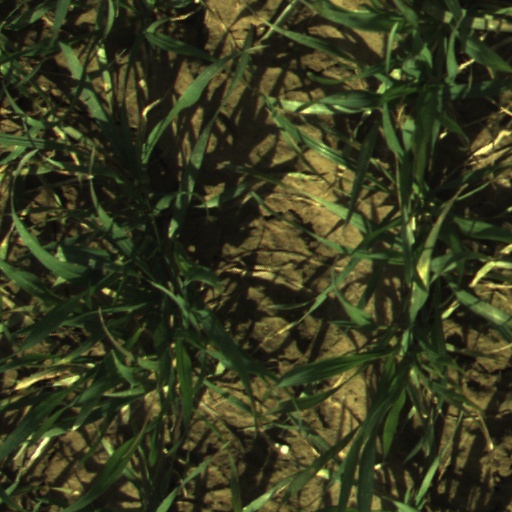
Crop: wheat